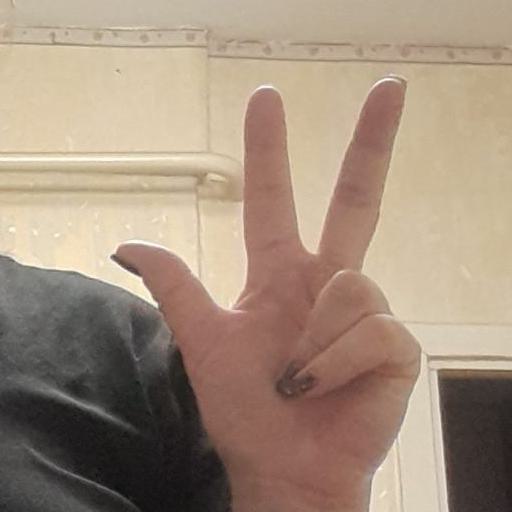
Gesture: three2